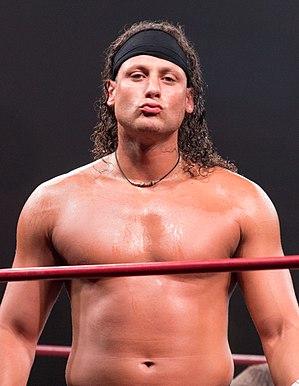
Matthew Marinelli est un catcheur américain plus connu sous le nom de Matt Taven. Il travaille actuellement à la Ring of Honor.